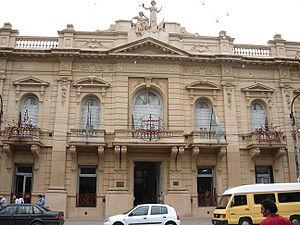
La province de Buenos Aires est la province la plus grande, la plus riche et la plus peuplée d'Argentine, bien que la municipalité de la ville de Buenos Aires, capitale de la République argentine n'en fasse pas partie. La province avait 15 625 084 habitants en 2010. L'agglomération du grand La Plata, sa capitale, en avait 799 523 la même année.